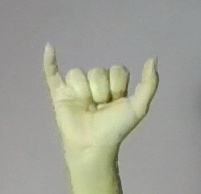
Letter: ya